The Whole Wide World

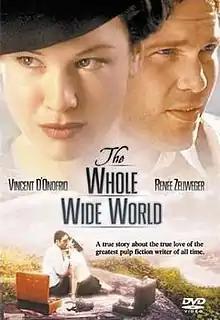
Theatrical release poster

The Whole Wide World is a 1996 American independent biographical film produced and directed by Dan Ireland in his directorial debut. It depicts the relationship between pulp fiction writer Robert E. Howard (Vincent D'Onofrio) and schoolteacher Novalyne Price Ellis (Renée Zellweger).